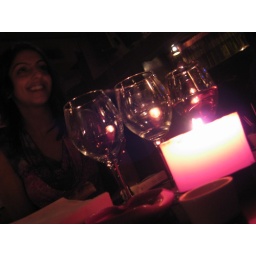
The girl smiled in the candle light....